William Barnett House

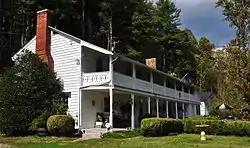
William Barnett House, October 2013

William Barnett House is a historic home located at Alleghany Springs, Montgomery County, Virginia. It is a long two-story, log and frame structure consisting of a number of elements of different dates. The earliest section may date to 1813, and is the central log section with a two-story frame or log addition and adjacent room and a frame two-room section added in the mid-19th century. It has a rear wing and is topped by a standing seam metal gable roof. It features a two-story ornamental porch that spans the entire front of the building with chamfered posts and sawn balusters. Also on the property are a contributing two-story, single-pen log kitchen; a small stone shed-roofed greenhouse; and a corn crib.